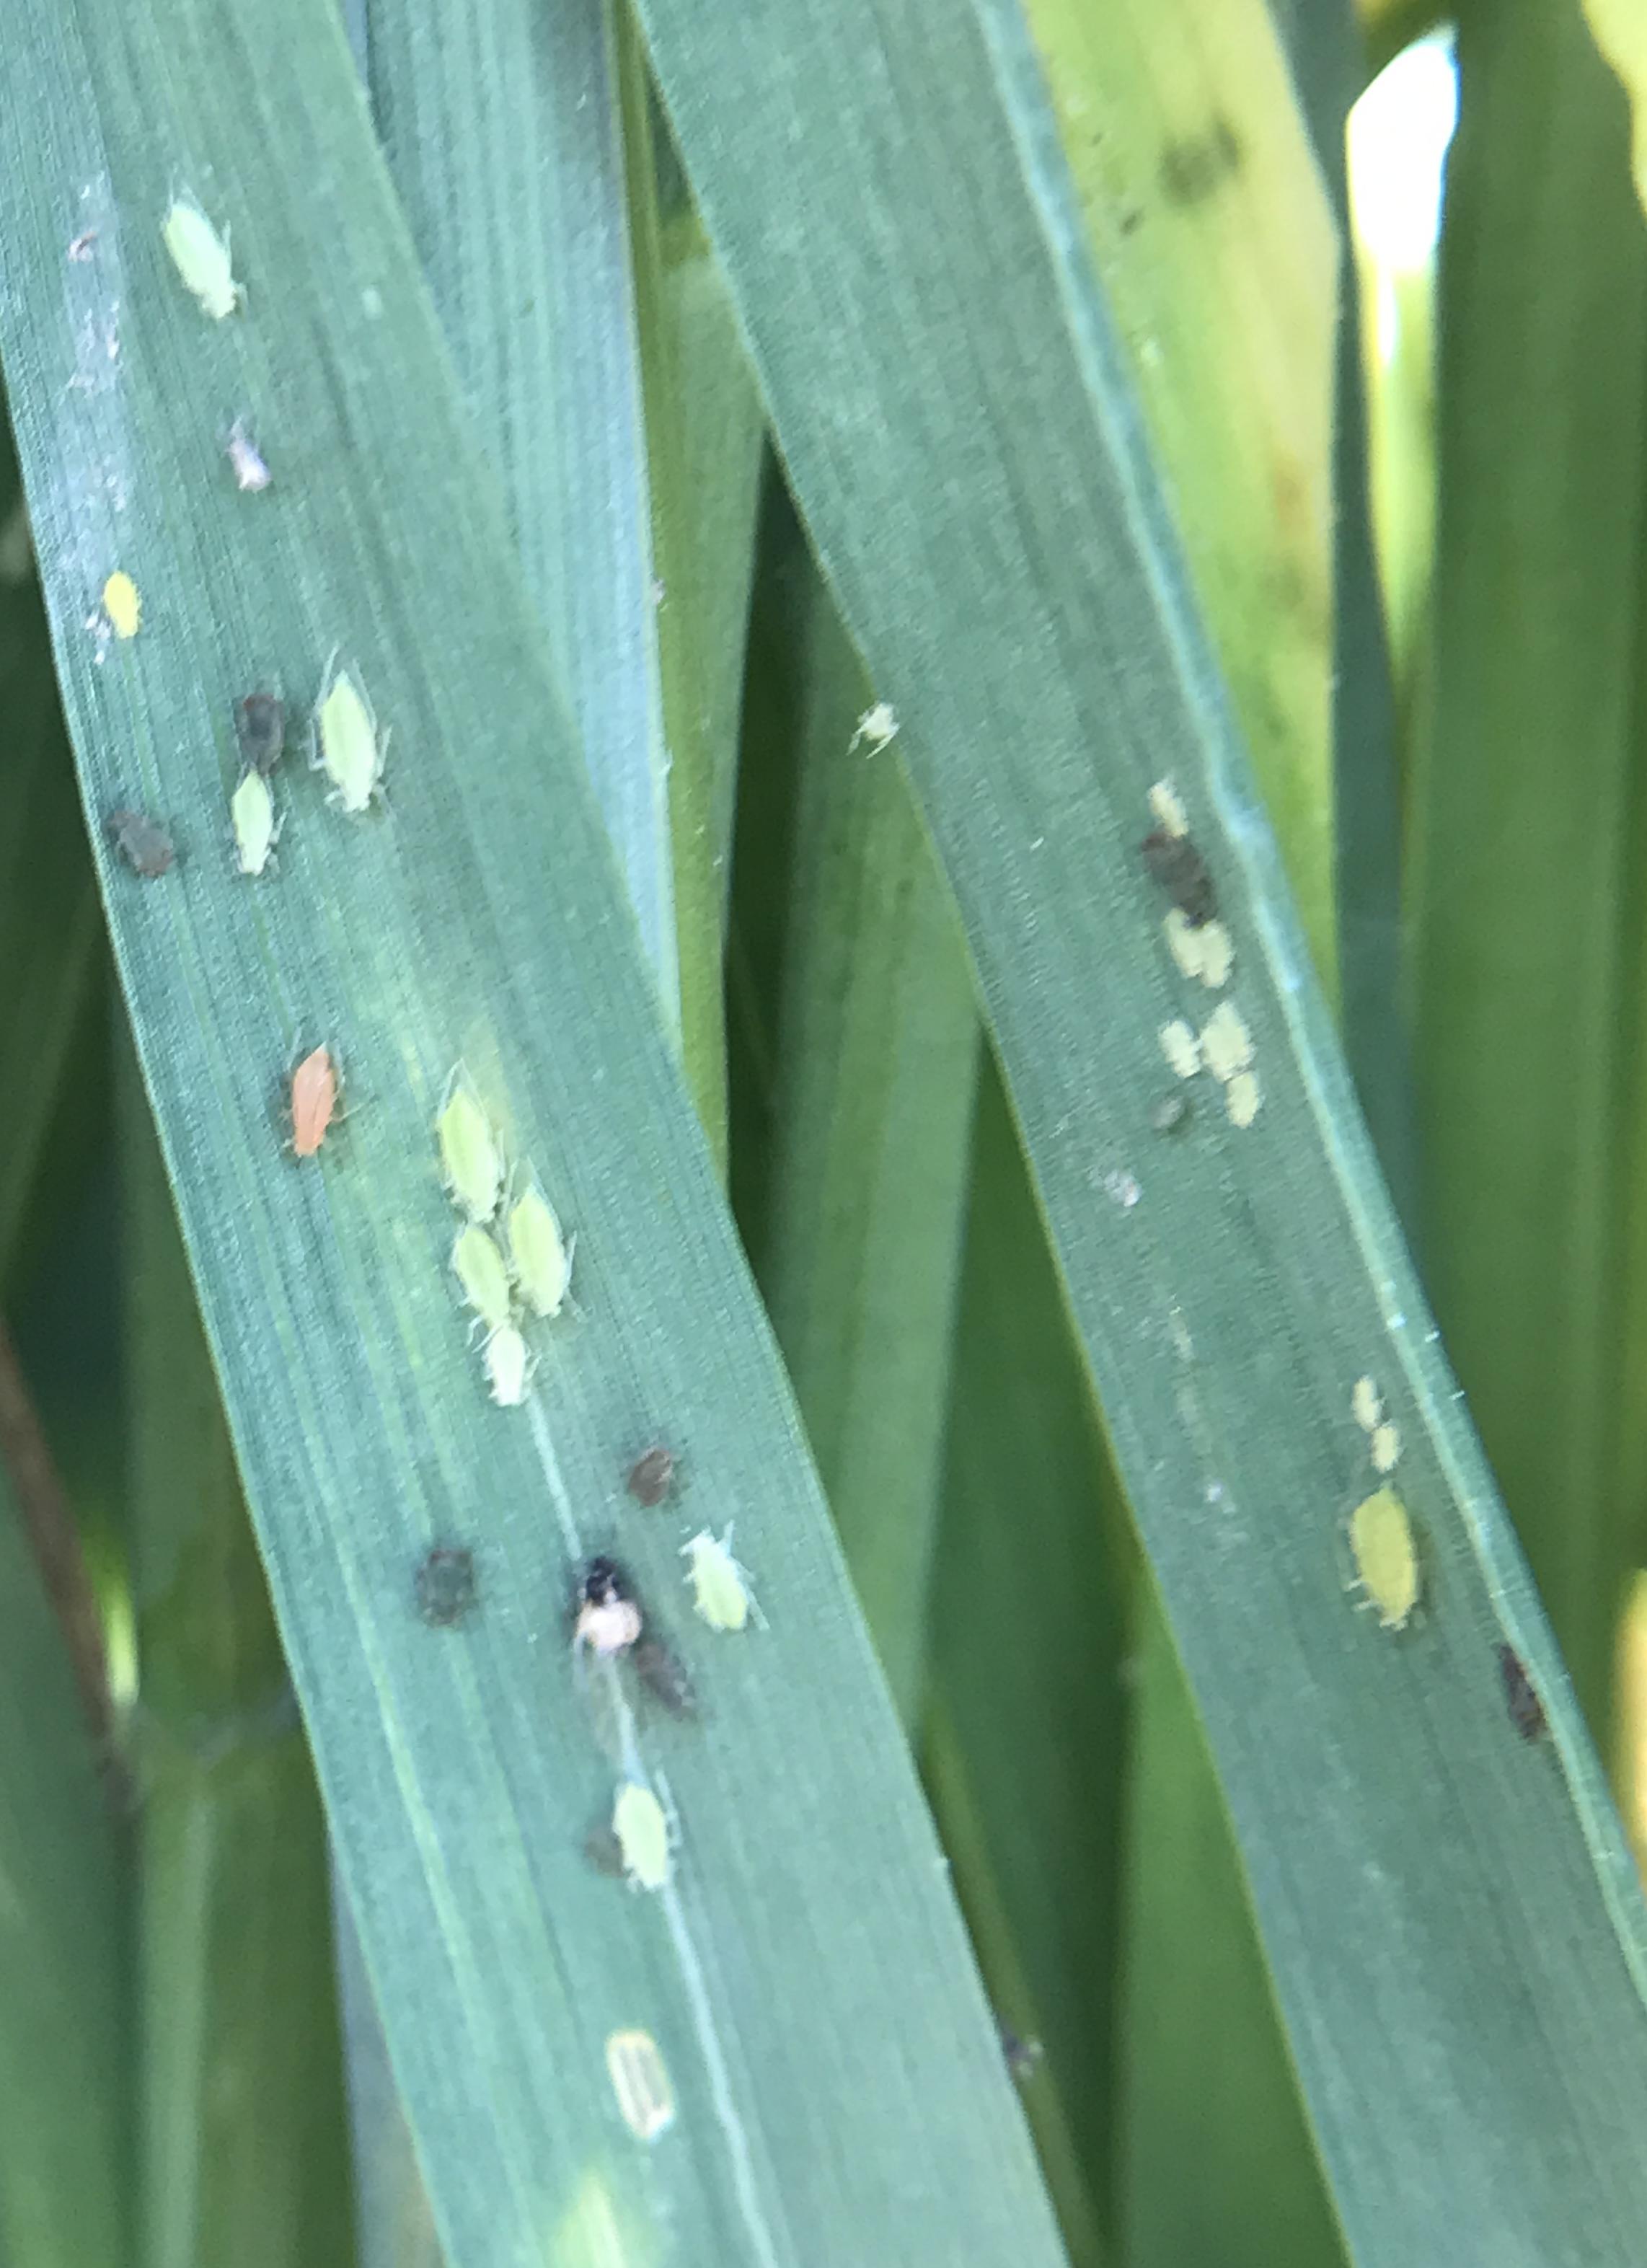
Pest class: rose_grain_aphid